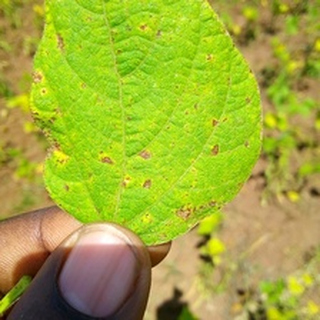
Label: bean_angular_leaf_spot